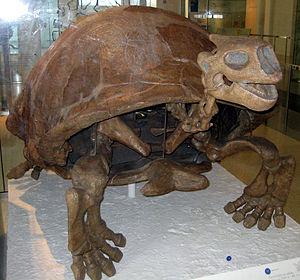
Testudo atlas, anciennement Colossochelys atlas ou Geochelone atlas, est une espèce éteinte de tortues géantes terrestres, la plus grande de tous les temps connue à ce jour. Elle pesait jusqu'à 900 kilogrammes et pouvait mesurer 2,50 mètres de long.